Avicii

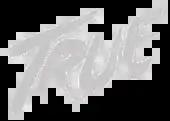
Avicii's logo for his album "True"

In March 2013, Bergling announced and premiered new tracks from his forthcoming new album "True"—which was released in September that year—during his Main Stage set at Ultra Music Festival in Miami. The new tracks were experimental in nature. For example, Bergling brought out a stomping band to play through the new bluegrass-tinged song "Wake Me Up". Many of these new songs received mixed critical reviews after the concert.